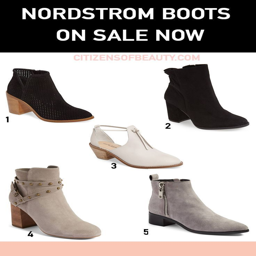
best boots that are on sale and clearance right now for fall